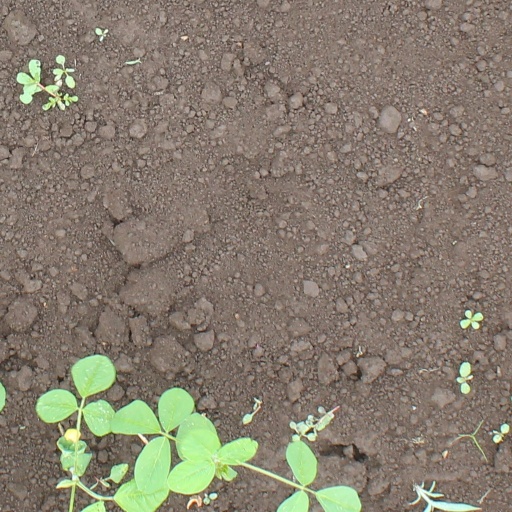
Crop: soybean